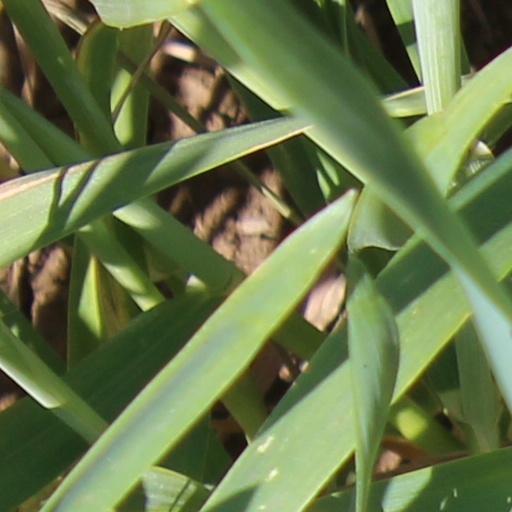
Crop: wheat